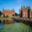
Label: castle